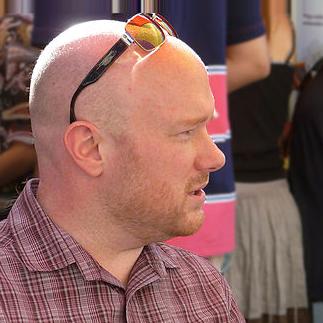
Age: 39